Dudley Borough Police

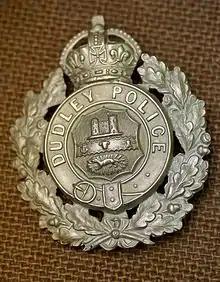
Dudley Borough Police cap badge, in the West Midlands Police Museum

Dudley Borough Police was a police force in the Borough of Dudley, then an exclave of Worcestershire, in England, from 1920–1966.